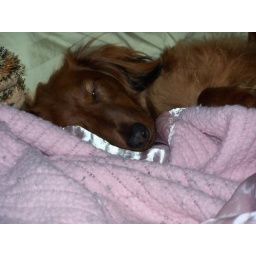
Buddy sleeping in our bed